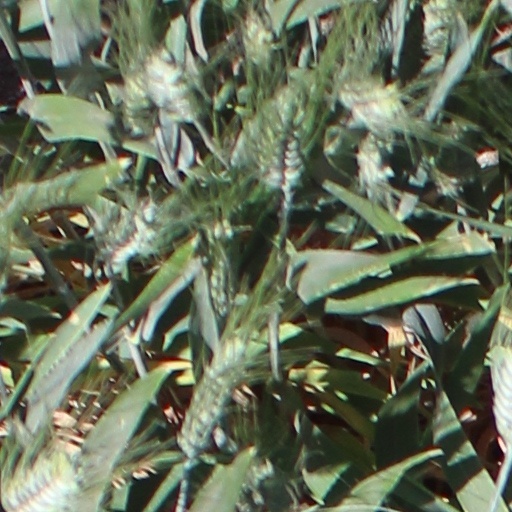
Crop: wheat